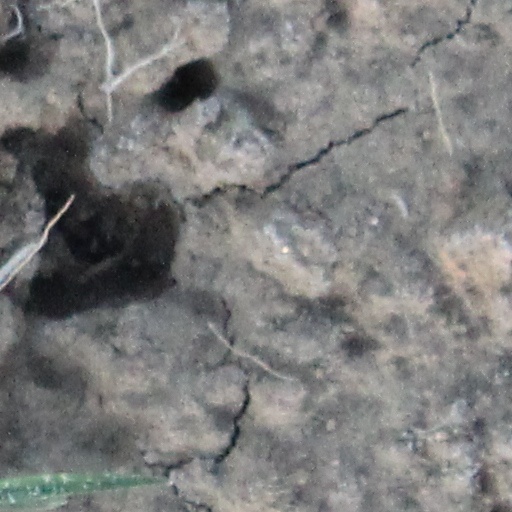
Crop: wheat